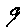
Label: 9